Tom Tancredo 2008 presidential campaign

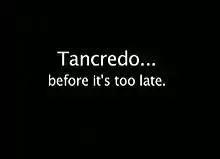
Screenshot of Tancredo's "Tough on Terror" advertisement

On November 13, the campaign released a controversial advertisement called "Tough on Terror" in which a hypothetical terrorist attack occurs in a shopping mall. The ad blames inept border security for the attack and flashes images of an injured child and a wrecked train. After Tancredo gives his approval for the message with the comment "I approve this message because someone needs to say it," a voiceover states, "There are consequences to open borders beyond the 20 million aliens who have come to take our jobs... the price we pay for spineless politicians who refuse to defend our borders against those who come to kill." Since its release, the ad received criticism from some who called it "cheap" and "blatant fearmongering." Bowdoin College political scientist Michael Franz likened the advertisement to the Daisy ad run by Lyndon B. Johnson in the 1964 Presidential election claiming that the election of Barry Goldwater would lead to a nuclear war. The other Republican candidates in the race did not comment on the ad.